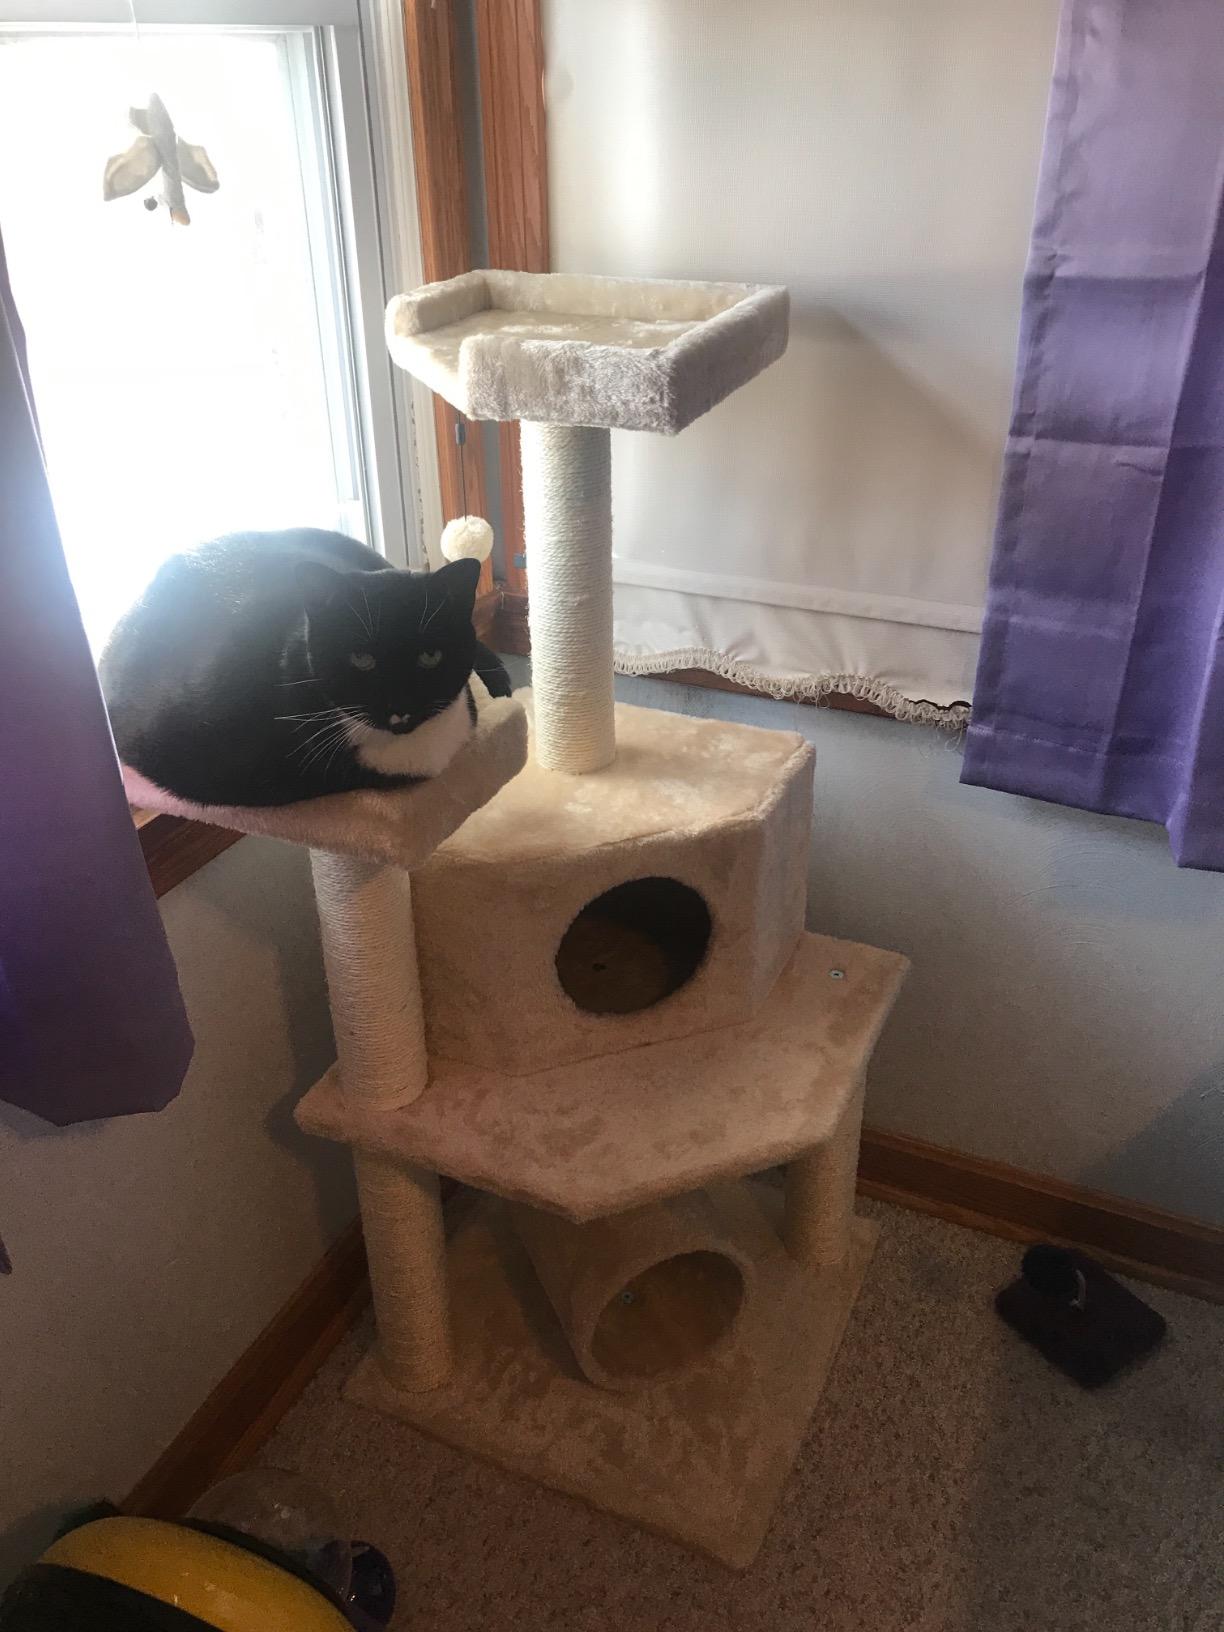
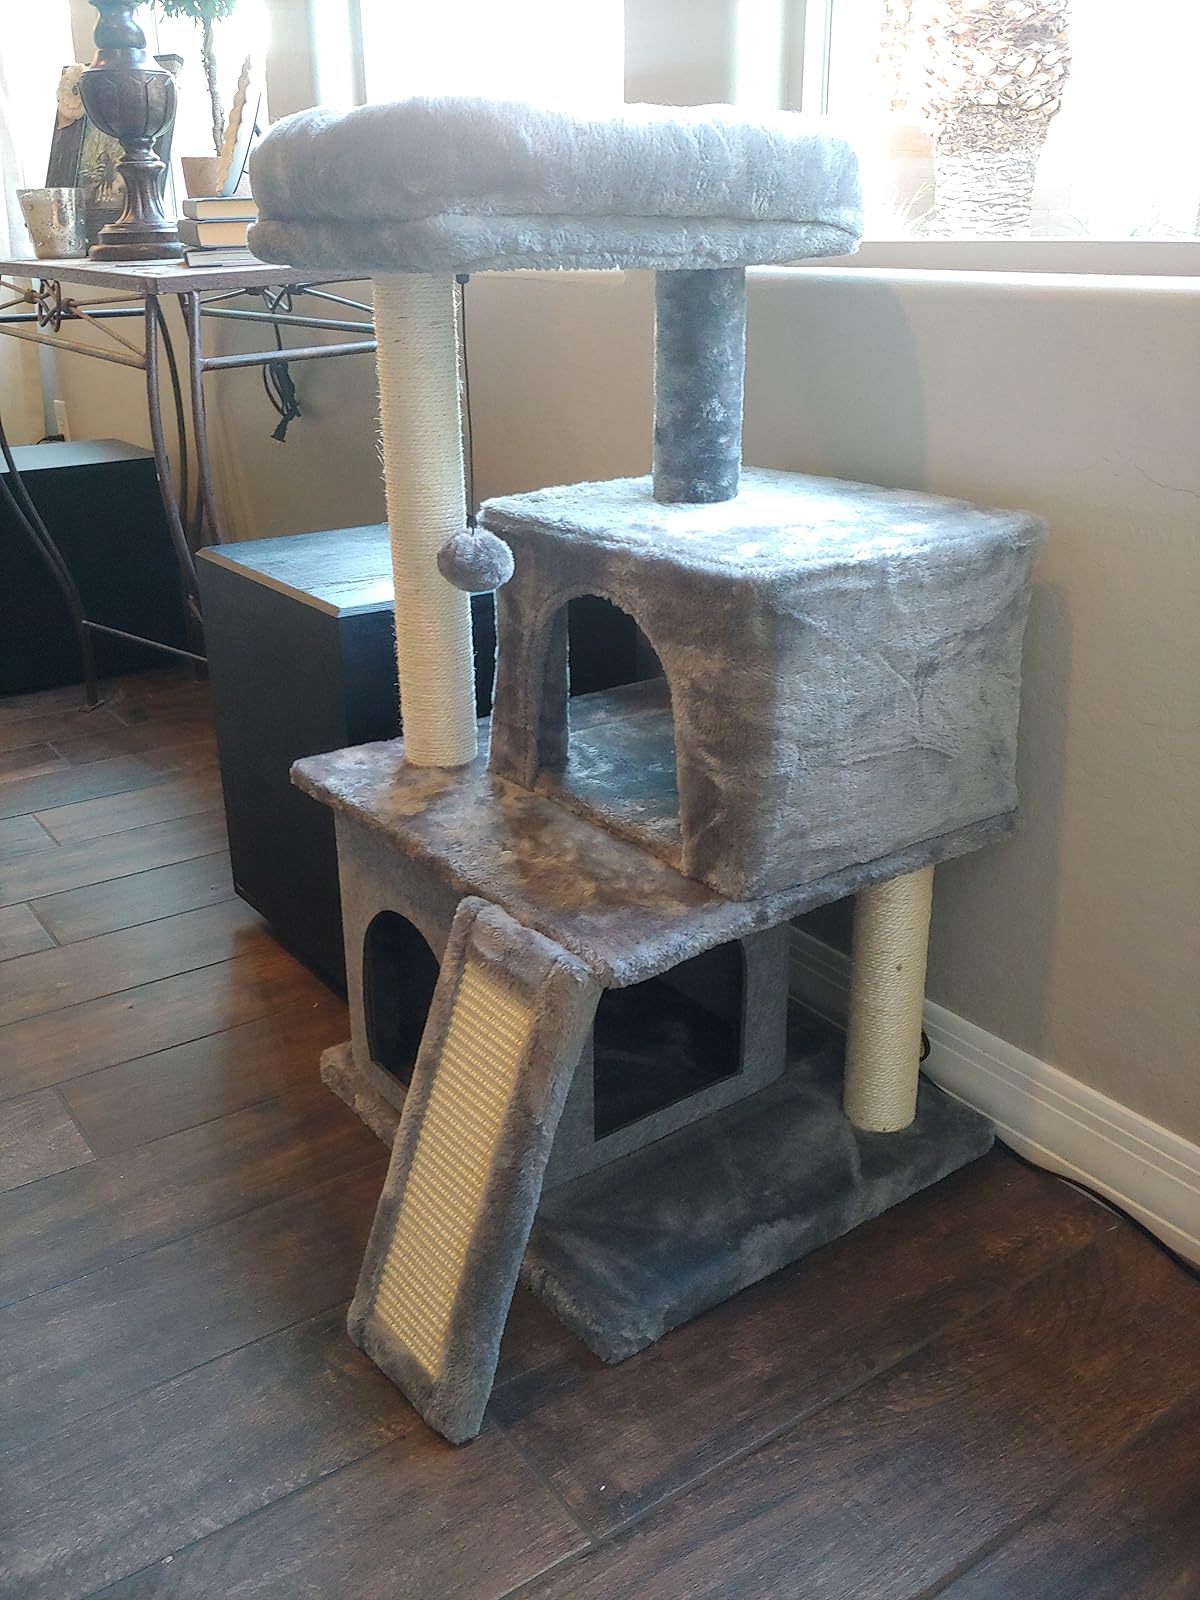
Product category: items_cat tree
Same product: no